History of women in the United States

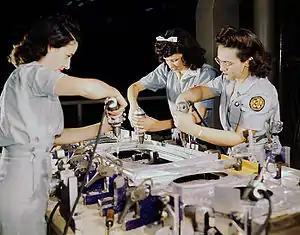
Assembling a wing section, Fort Worth, Texas, October 1942

World War I was a total war, and the nation moved to mobilize its women for material and psychological support of the war effort in and out of the home. All the states organized women's committees. Representative was the women's state committee in North Carolina.